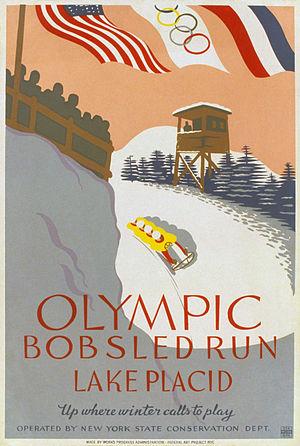
L’affiche olympique est une affiche éditée par les comités d'organisation des Jeux olympiques. Éditée dans un premier temps dans un simple but de promotion, elle était par exemple envoyées dans des agences de voyage autour du monde. Elle est par la suite devenue un élément graphique essentiel des JO, au même titre que l'emblème olympique.
La piste de Lake Placid est une piste de bobsleigh, luge et skeleton utilisée pour les Jeux olympiques d'hiver de 1932 et 1980 et la coupe du monde de Bobsleigh et de Skeleton 2017 située à Lake Placid. Modifiée à deux reprises, la piste est aujourd'hui a sa troisième version terminée en 2000. Cette piste fut la première piste hors d'Europe à accueillir les championnats du monde de la FIBT en 1949 et les championnats du monde de luge en 1983.